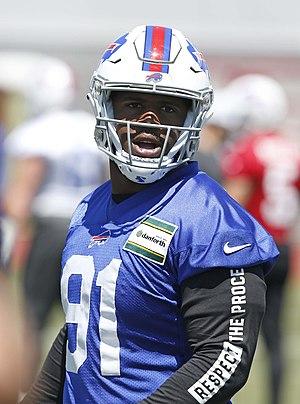
Edward Oliver, né le 12 décembre 1997 à Houston au Texas, est un américain, joueur professionnel de football américain jouant au poste de defensive tackle pour la franchise des Bills de Buffalo au sein de la National Football League.